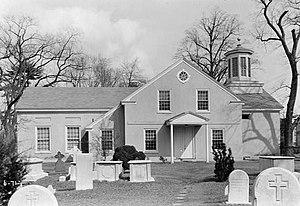
La classification de la plus ancienne église des États-unis doit être divisée en deux parties, la plus ancienne dans le sens du plus ancien édifice, et la plus ancienne dans le sens de la plus ancienne communauté.